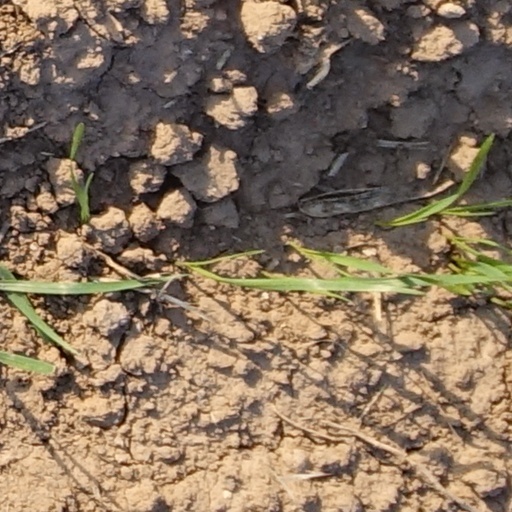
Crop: wheat